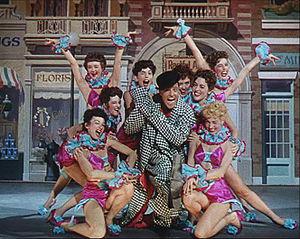
Gene Kelly dans le film-annonce de Chantons sous la pluie
Chantons sous la pluie est un film musical américain de Stanley Donen et Gene Kelly, sorti en 1952. Il dépeint joyeusement le Hollywood des années 1920 et la transition du film muet au film parlant à travers le parcours de trois artistes interprétés par Gene Kelly, Debbie Reynolds et Donald O'Connor.